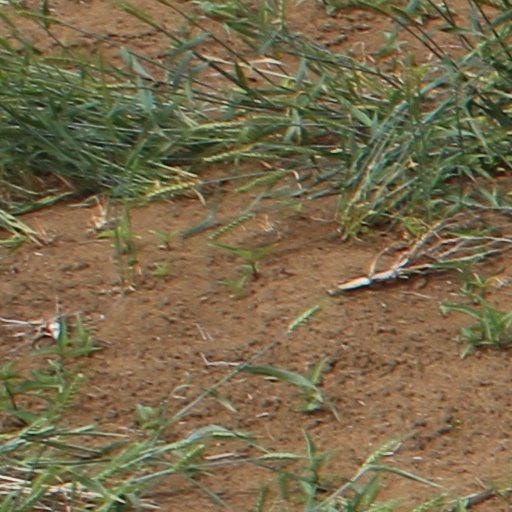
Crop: wheat